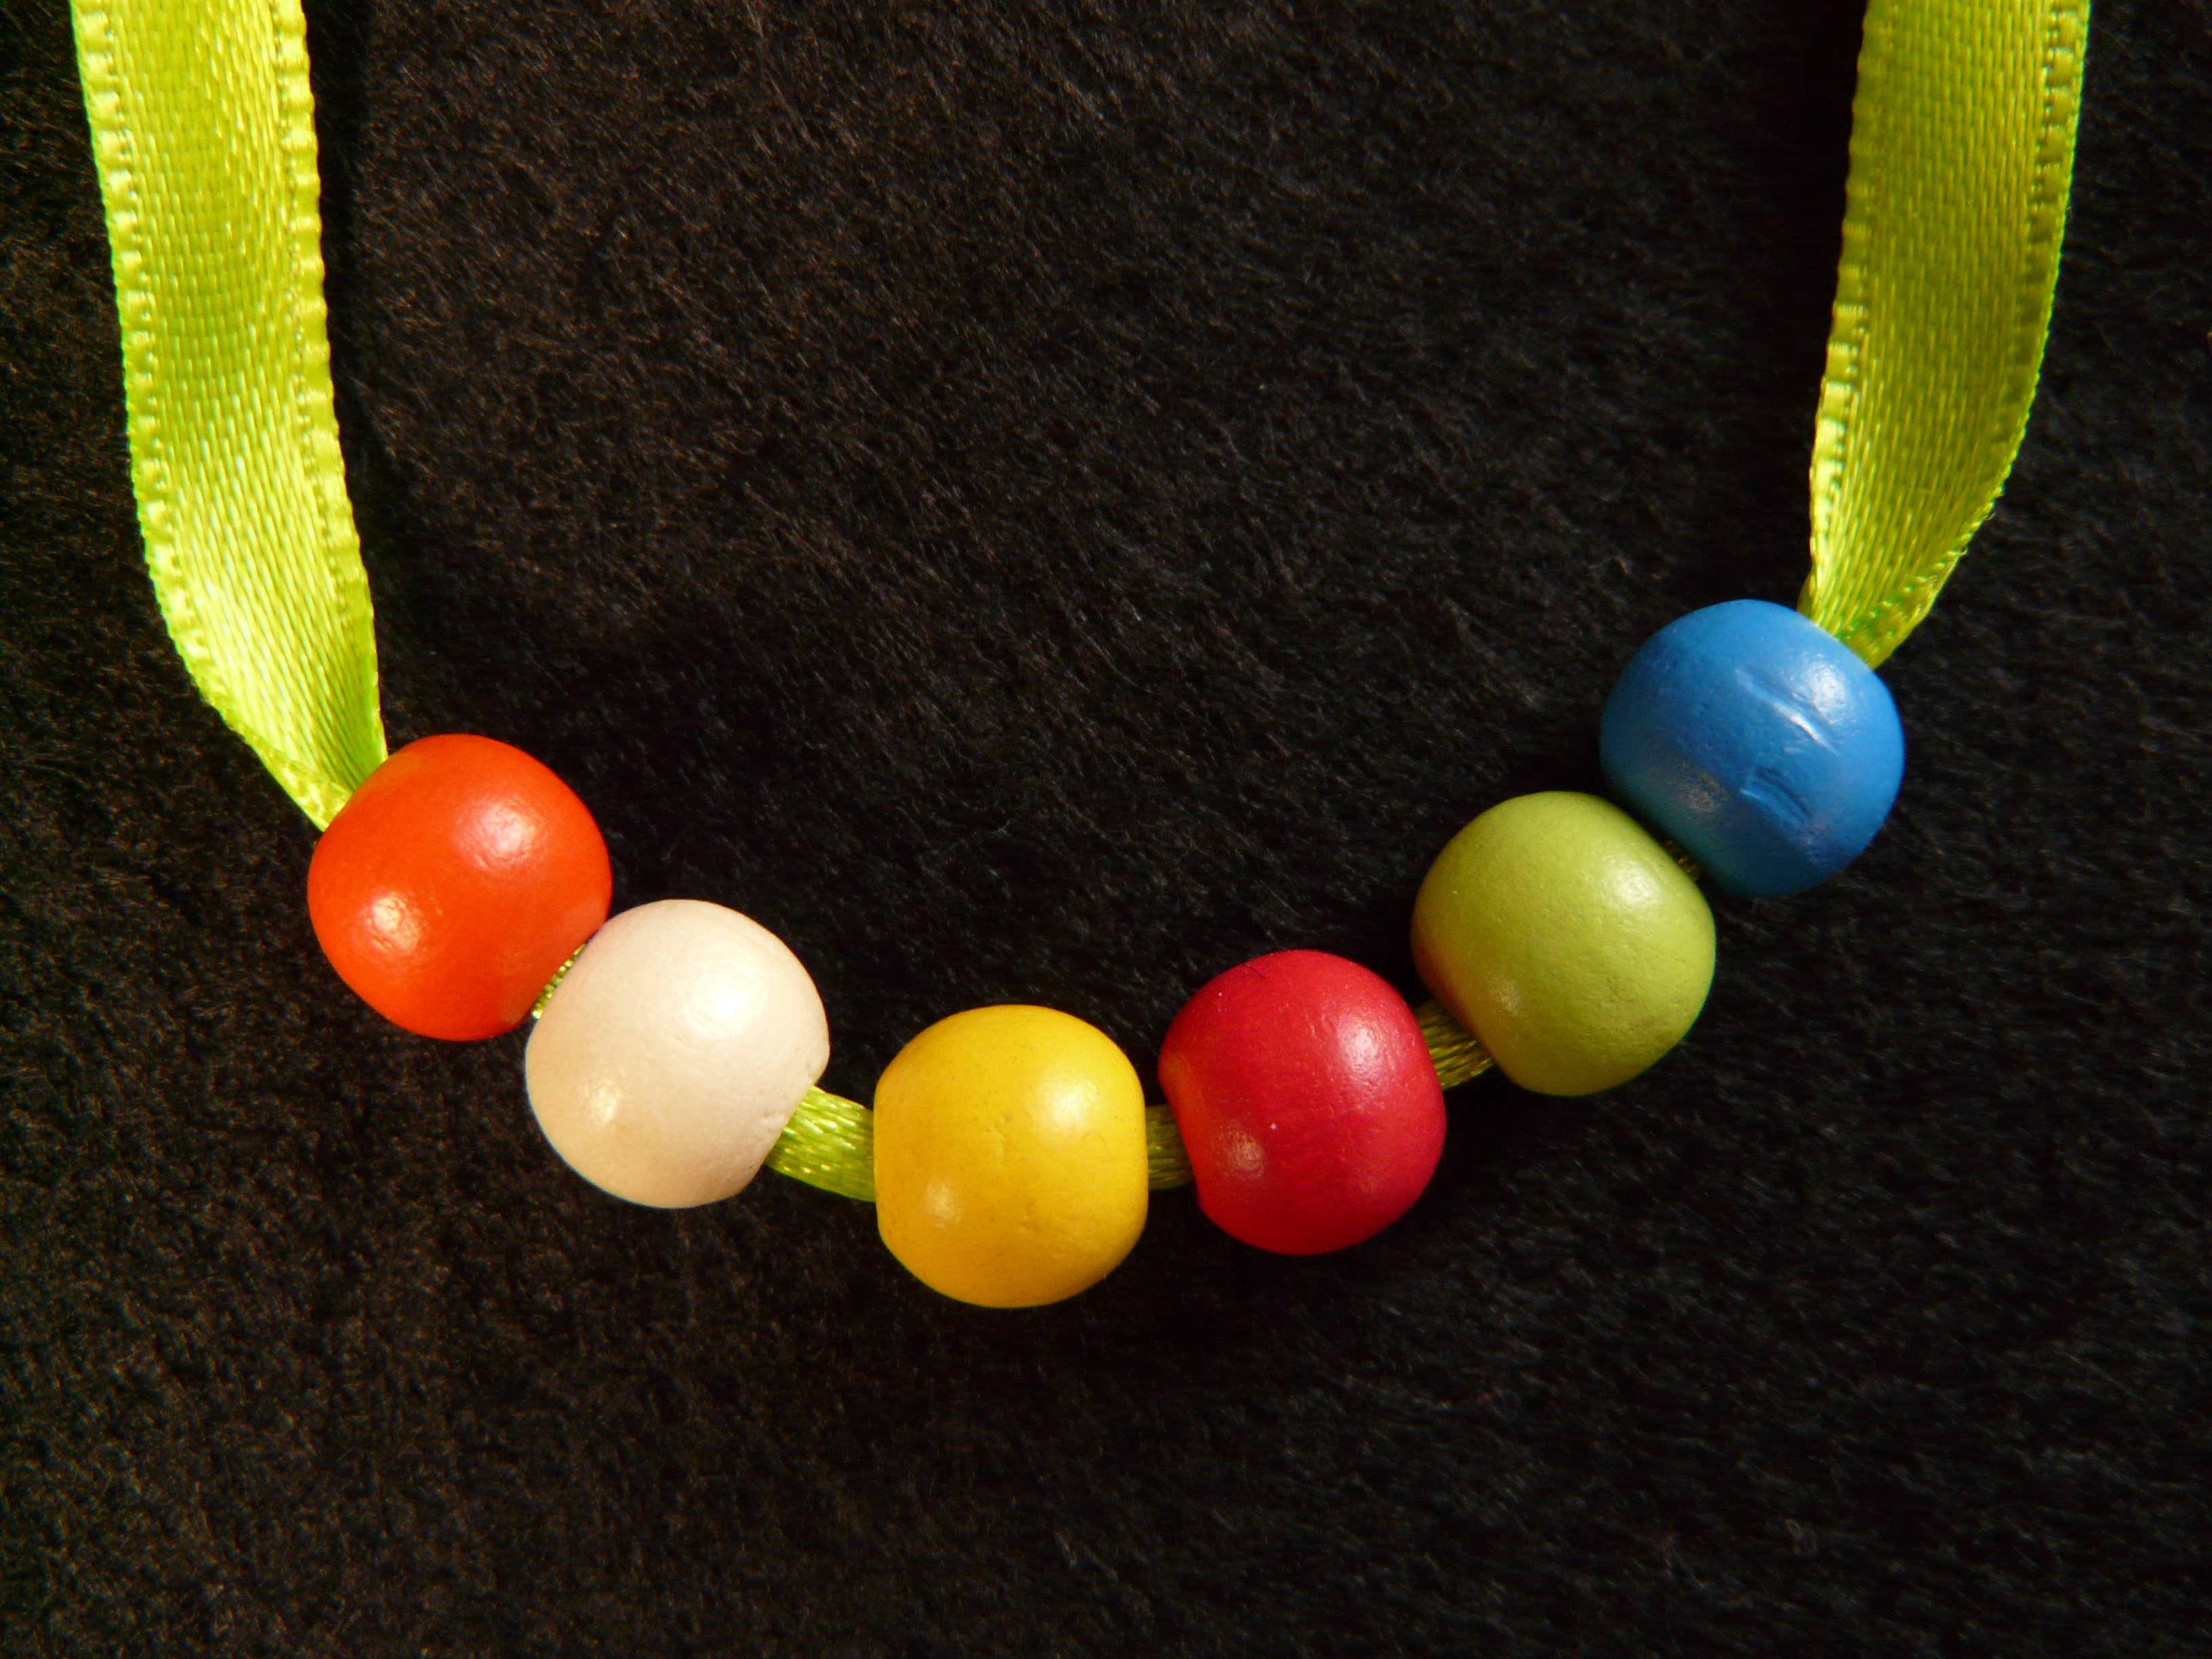
wood, green, color, colorful, yellow, bead, necklace, jewellery, art, beads, jade, gemstone, pearl necklace, jewelry making, fashion accessory, wood beads